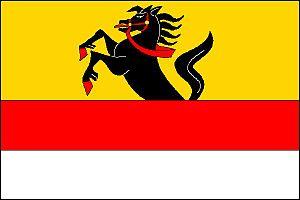
Velenov est une commune du district de Blansko, dans la région de Moravie-du-Sud, en République tchèque. Sa population s'élevait à 258 habitants en 2017.